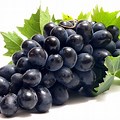
Label: Grapes